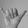
ASL letter: Y